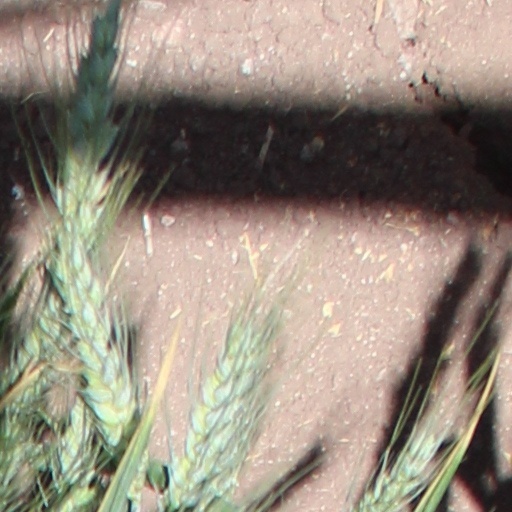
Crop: wheat